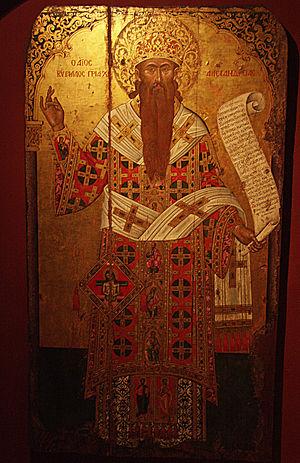
Tempera à l'oeuf sur bois (1654) de Tzanes (1610 - 1690), peintre d'icônes crétois émigré pour fuir la menace turque.
Le Musée d'art byzantin Antivouniotissa est un musée d'art religieux à Corfou, en Grèce, situé dans une ancienne église du XVᵉ siècle dans la vieille ville de Corfou.